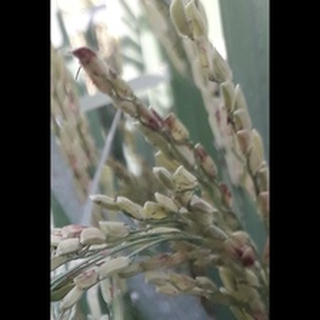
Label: diseased_rice